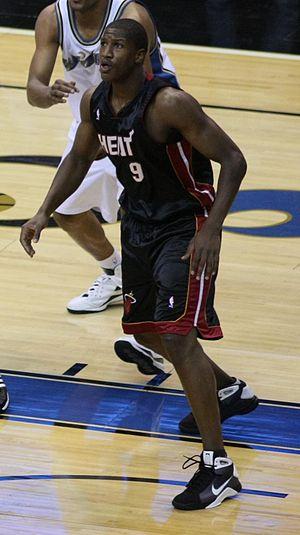
Yakhouba Diawara est un joueur français de basket-ball. Il mesure 2,01 m pour 110 kg et joue aux postes d'arrière et d'ailier.